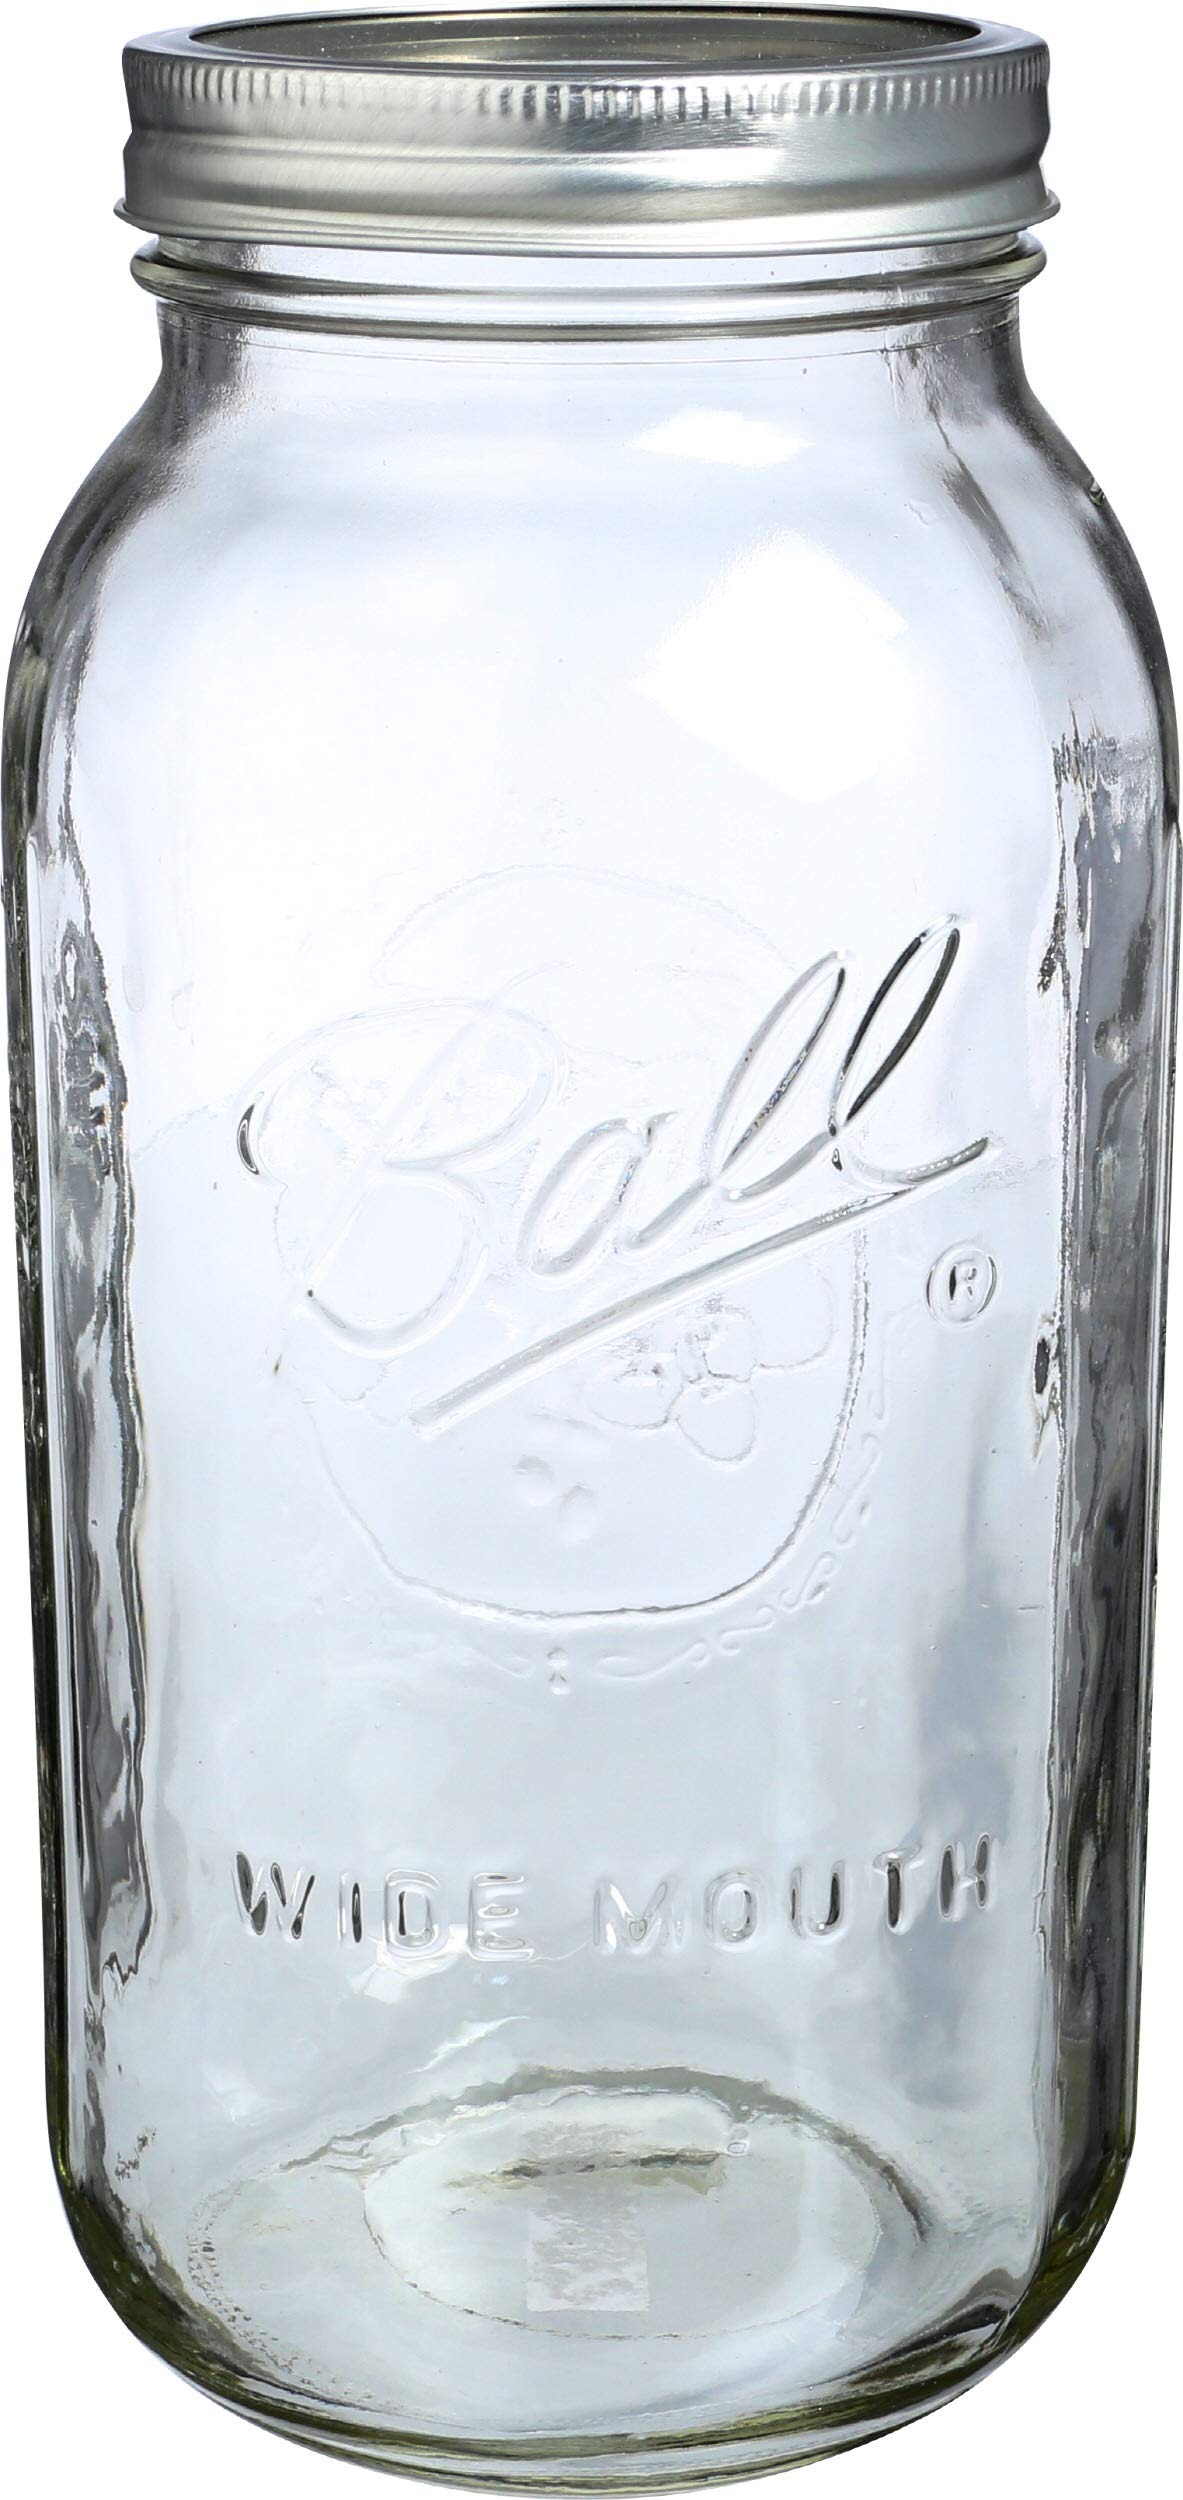
Item Name: BALL 64OZ Single Jar
Product Description: Lifestyle
Value: 1.0
Unit: Count

Price: 14.99